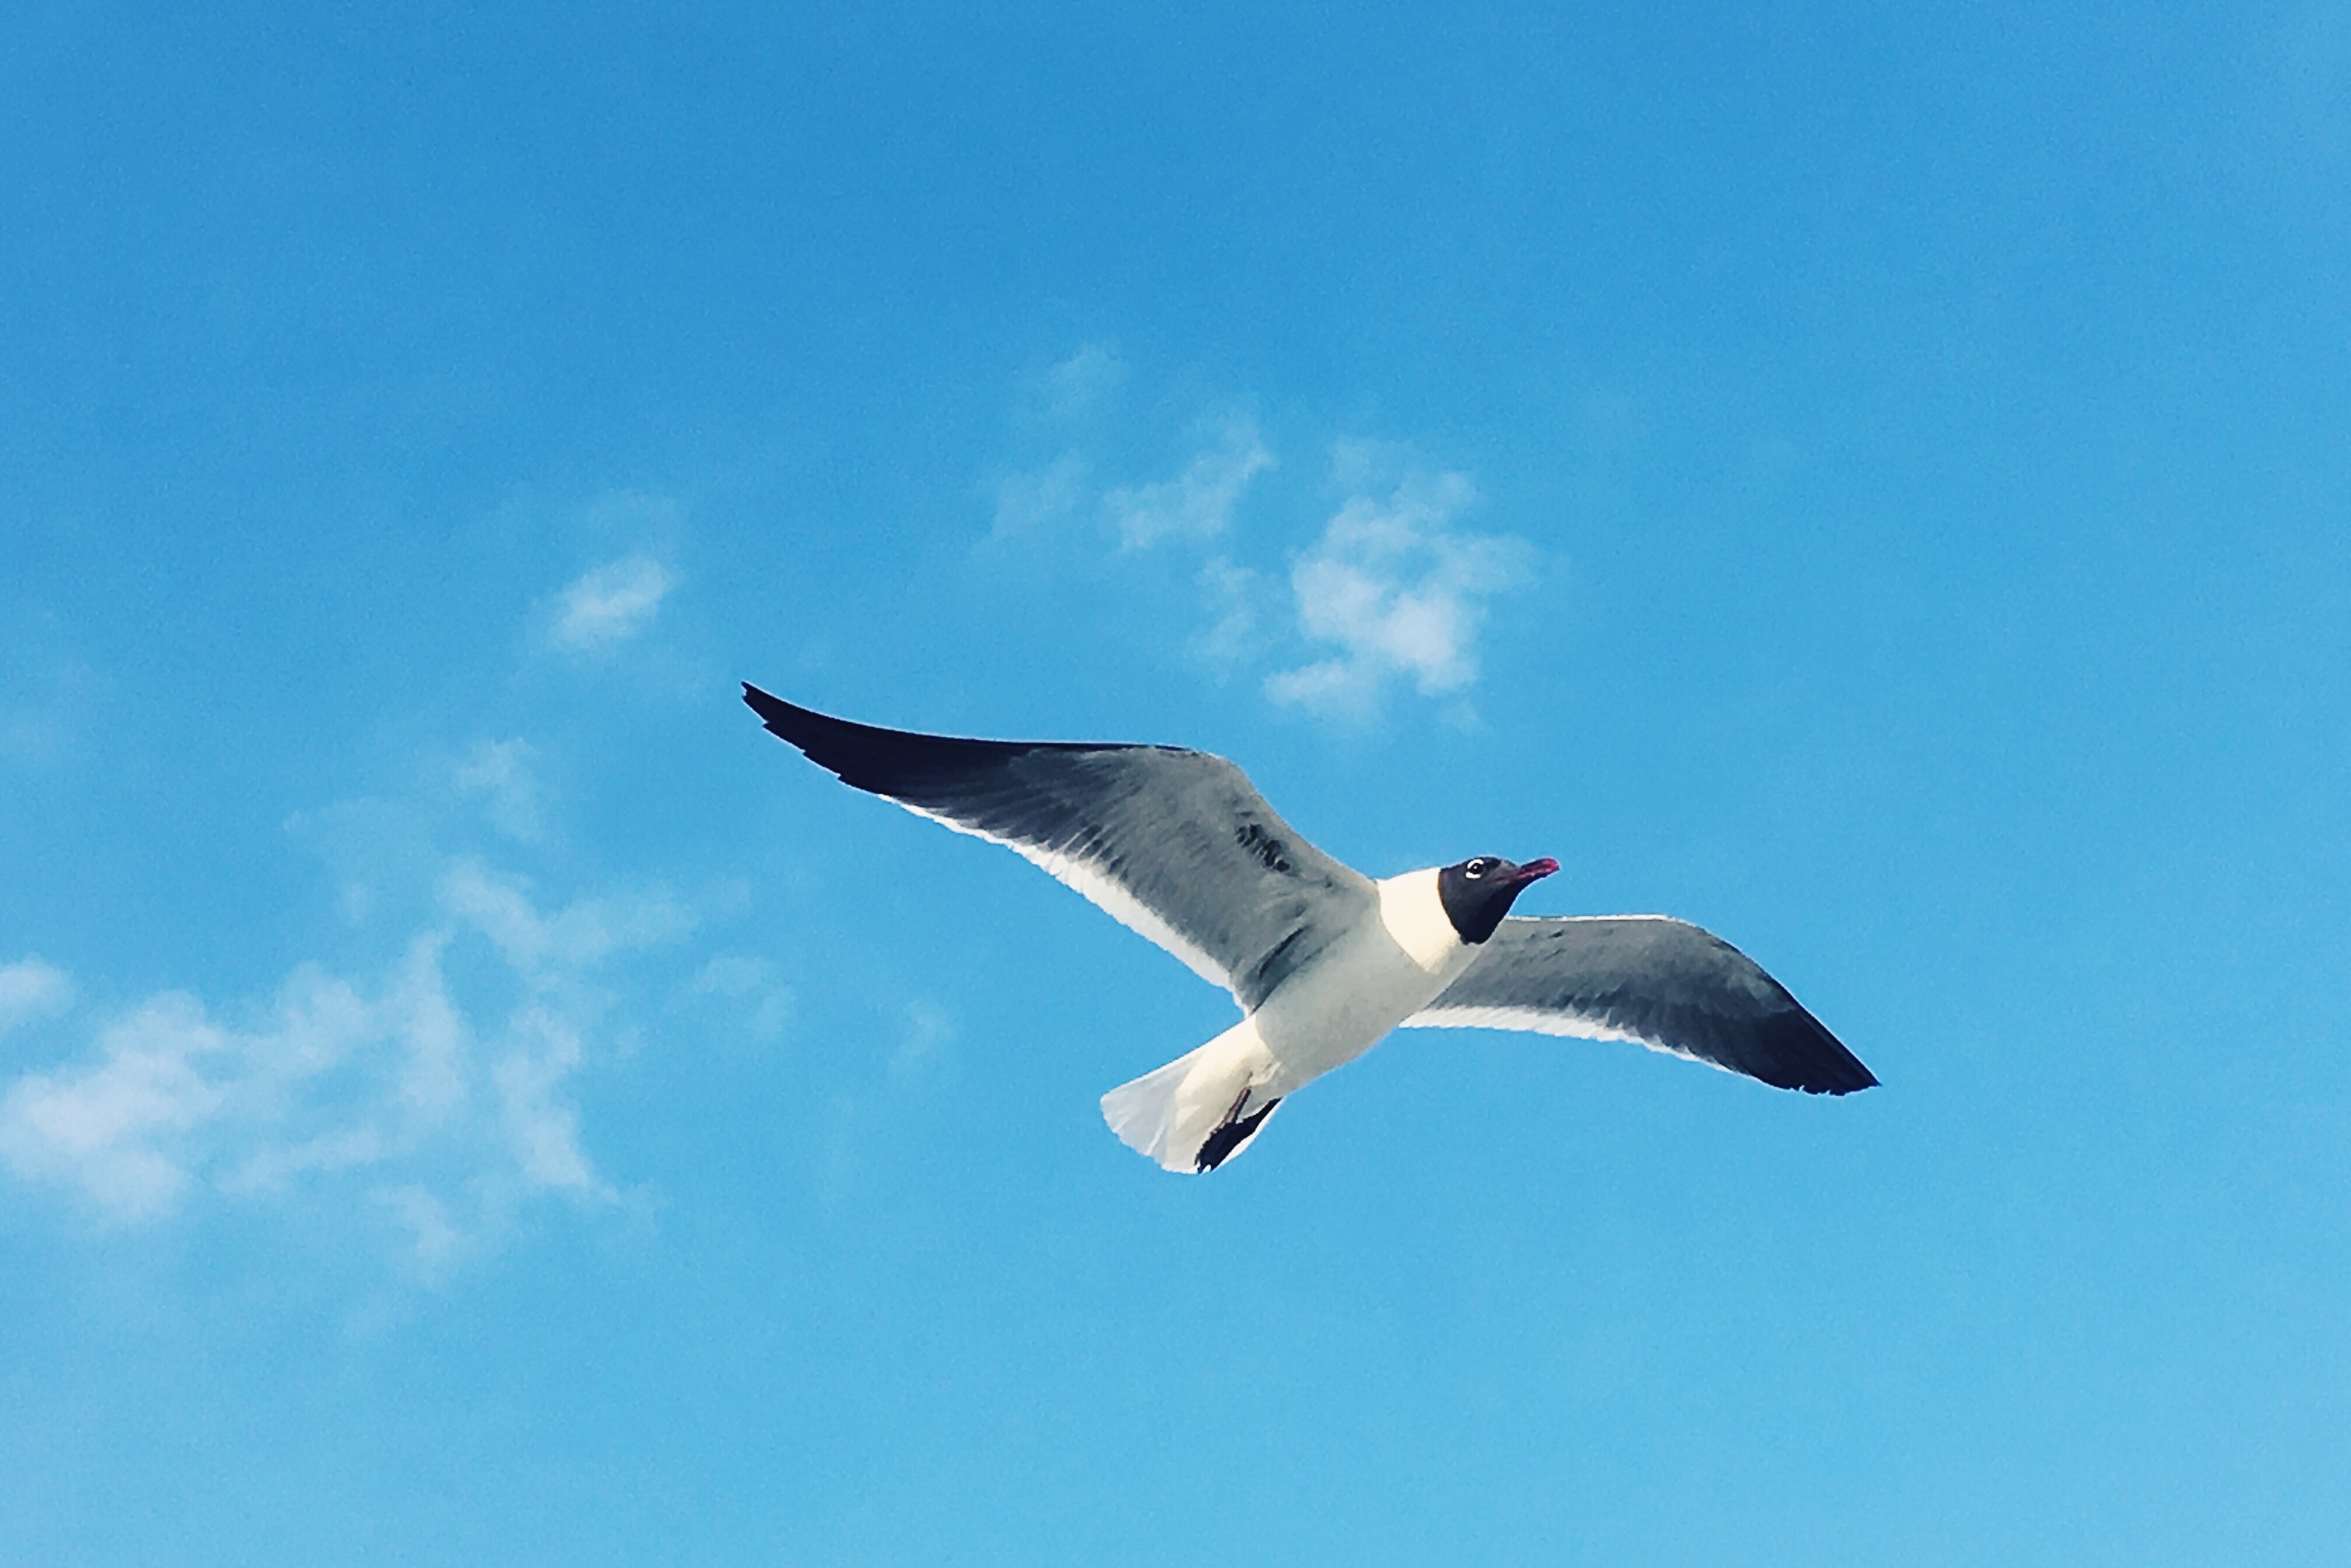
bird, wing, sky, seabird, gull, flight, vertebrate, albatross, charadriiformes